Emmanuel Noterman

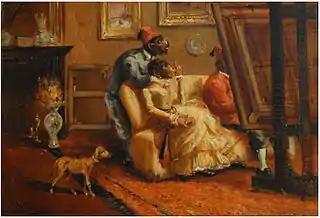
"The art experts"

In 1835 Noterman moved to Antwerp, where, under the guidance and with the advice of Pierre Kremer, he changed to the painting of genre scenes. He achieved a certain level of success with his humorous scenes. He sent his paintings to various Belgian salons and was lauded for his contribution to the 1836 salon in Brussels with a composition entitled "Preparations for the masked ball".